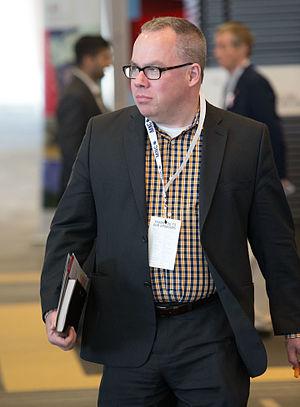
Paul Wells est un journaliste canadien. Il est actuellement chroniqueur pour la revue Maclean's.